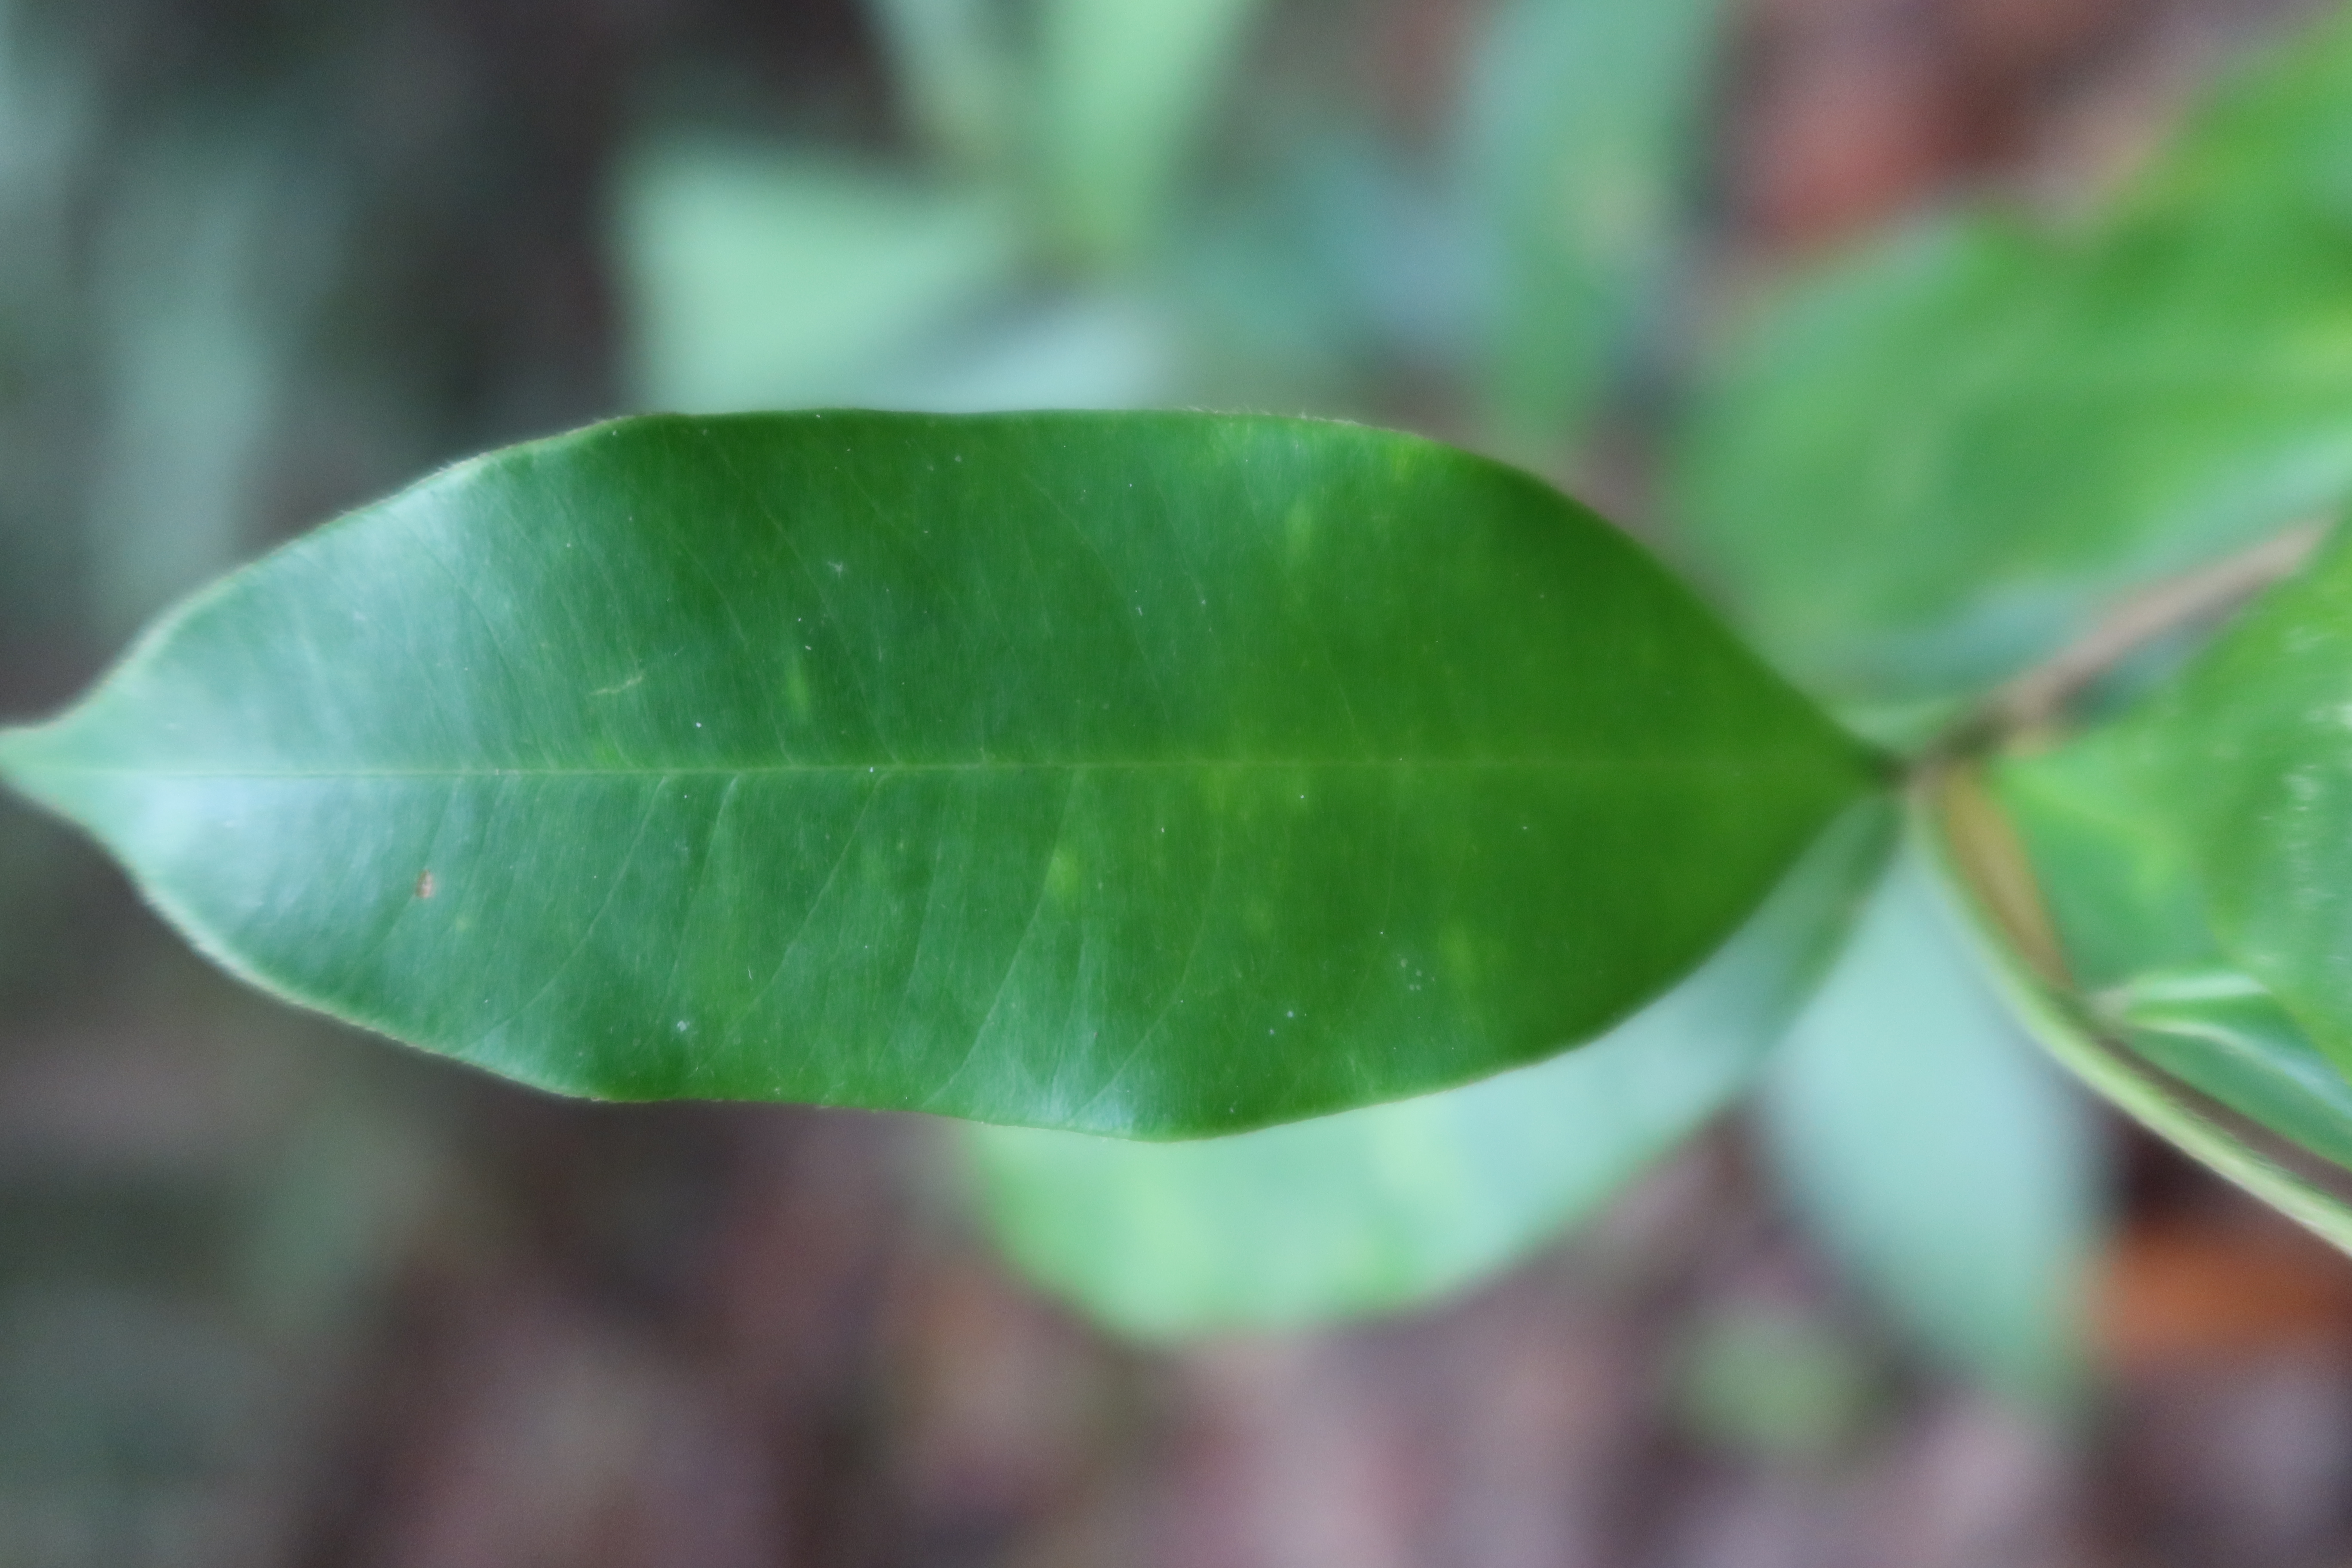
Label: Healthy